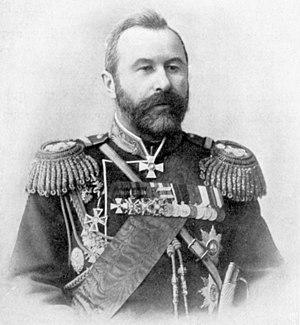
La cinquième armée est une unité de l'armée impériale russe engagée sur le front de l'Est pendant la Première Guerre mondiale.
Alexeï Nikolaïevitch Kouropatkine est un général et un homme politique russe qui fut ministre de la Guerre de 1898 à 1905.